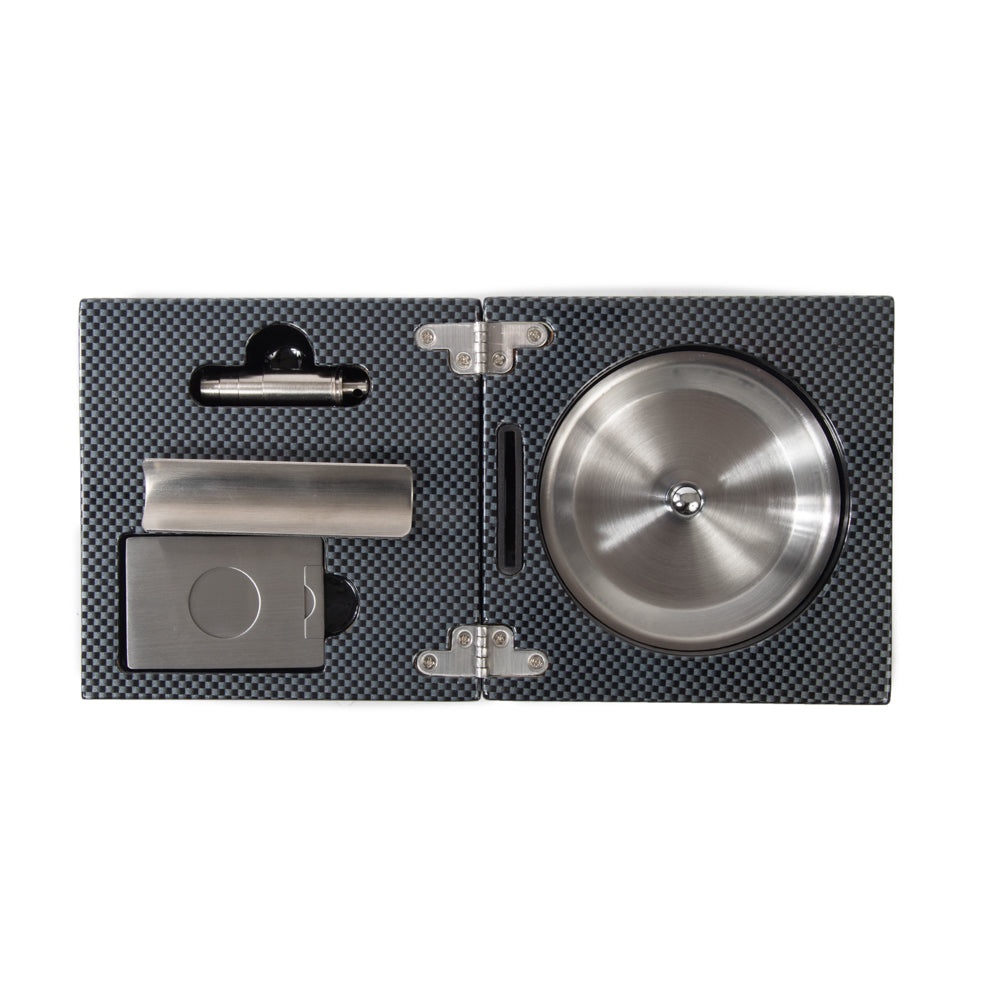
The Carter Carbon Fiber Cigar Accessories Box
Brand: Brouk & Co
The Carter Carbon Fiber Cigar Accessories Box will keep your cigar accessories safely together. This beautiful box opens up to reveal a removable stainless ash reservoir for easy clean-up. Stainless cigar bed, punch cutter, and cigar cutter. The perfect gift for any cigar aficionado. (#3429) Dimensions: 4.75"L x 4.75"W x 3.00"H
Category: Home & Garden > Smoking Accessories > Cigar Cases